María Cecilia Chacón

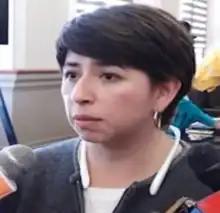
María Cecilia Chacón Rendón

María Cecilia Chacón Rendón is a Bolivian lawyer, political scientist who served as the minister of defense in 2011. She became the first woman to occupy that office. She served as General Director of Multilateral Relations and Chief of Cabinet for the Vice Ministry of Foreign Economic and Commercial Relations in the foreign ministry under President Evo Morales. She also worked in the Water Ministry.